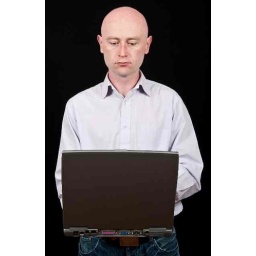
male in his 30's in shirt on black back drop